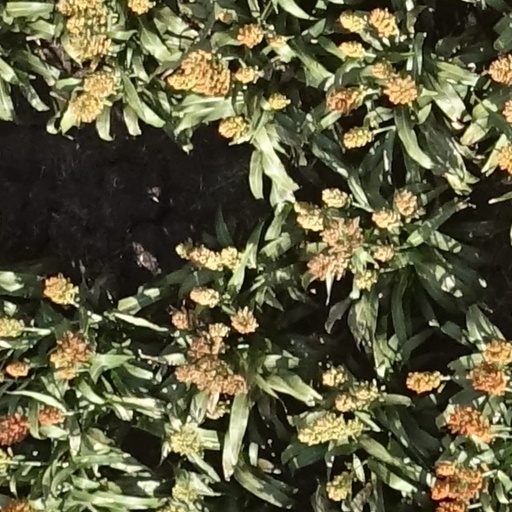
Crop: sorghum